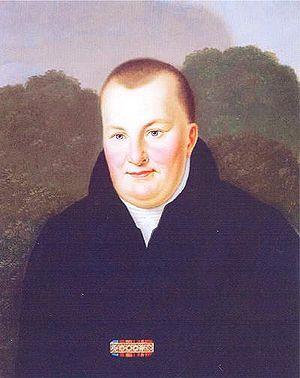
Christian de Hesse-Darmstadt a été le landgrave de la maison de Hesse-Darmstadt et un général néerlandais. Il était aussi un grand-maître franc-maçon.